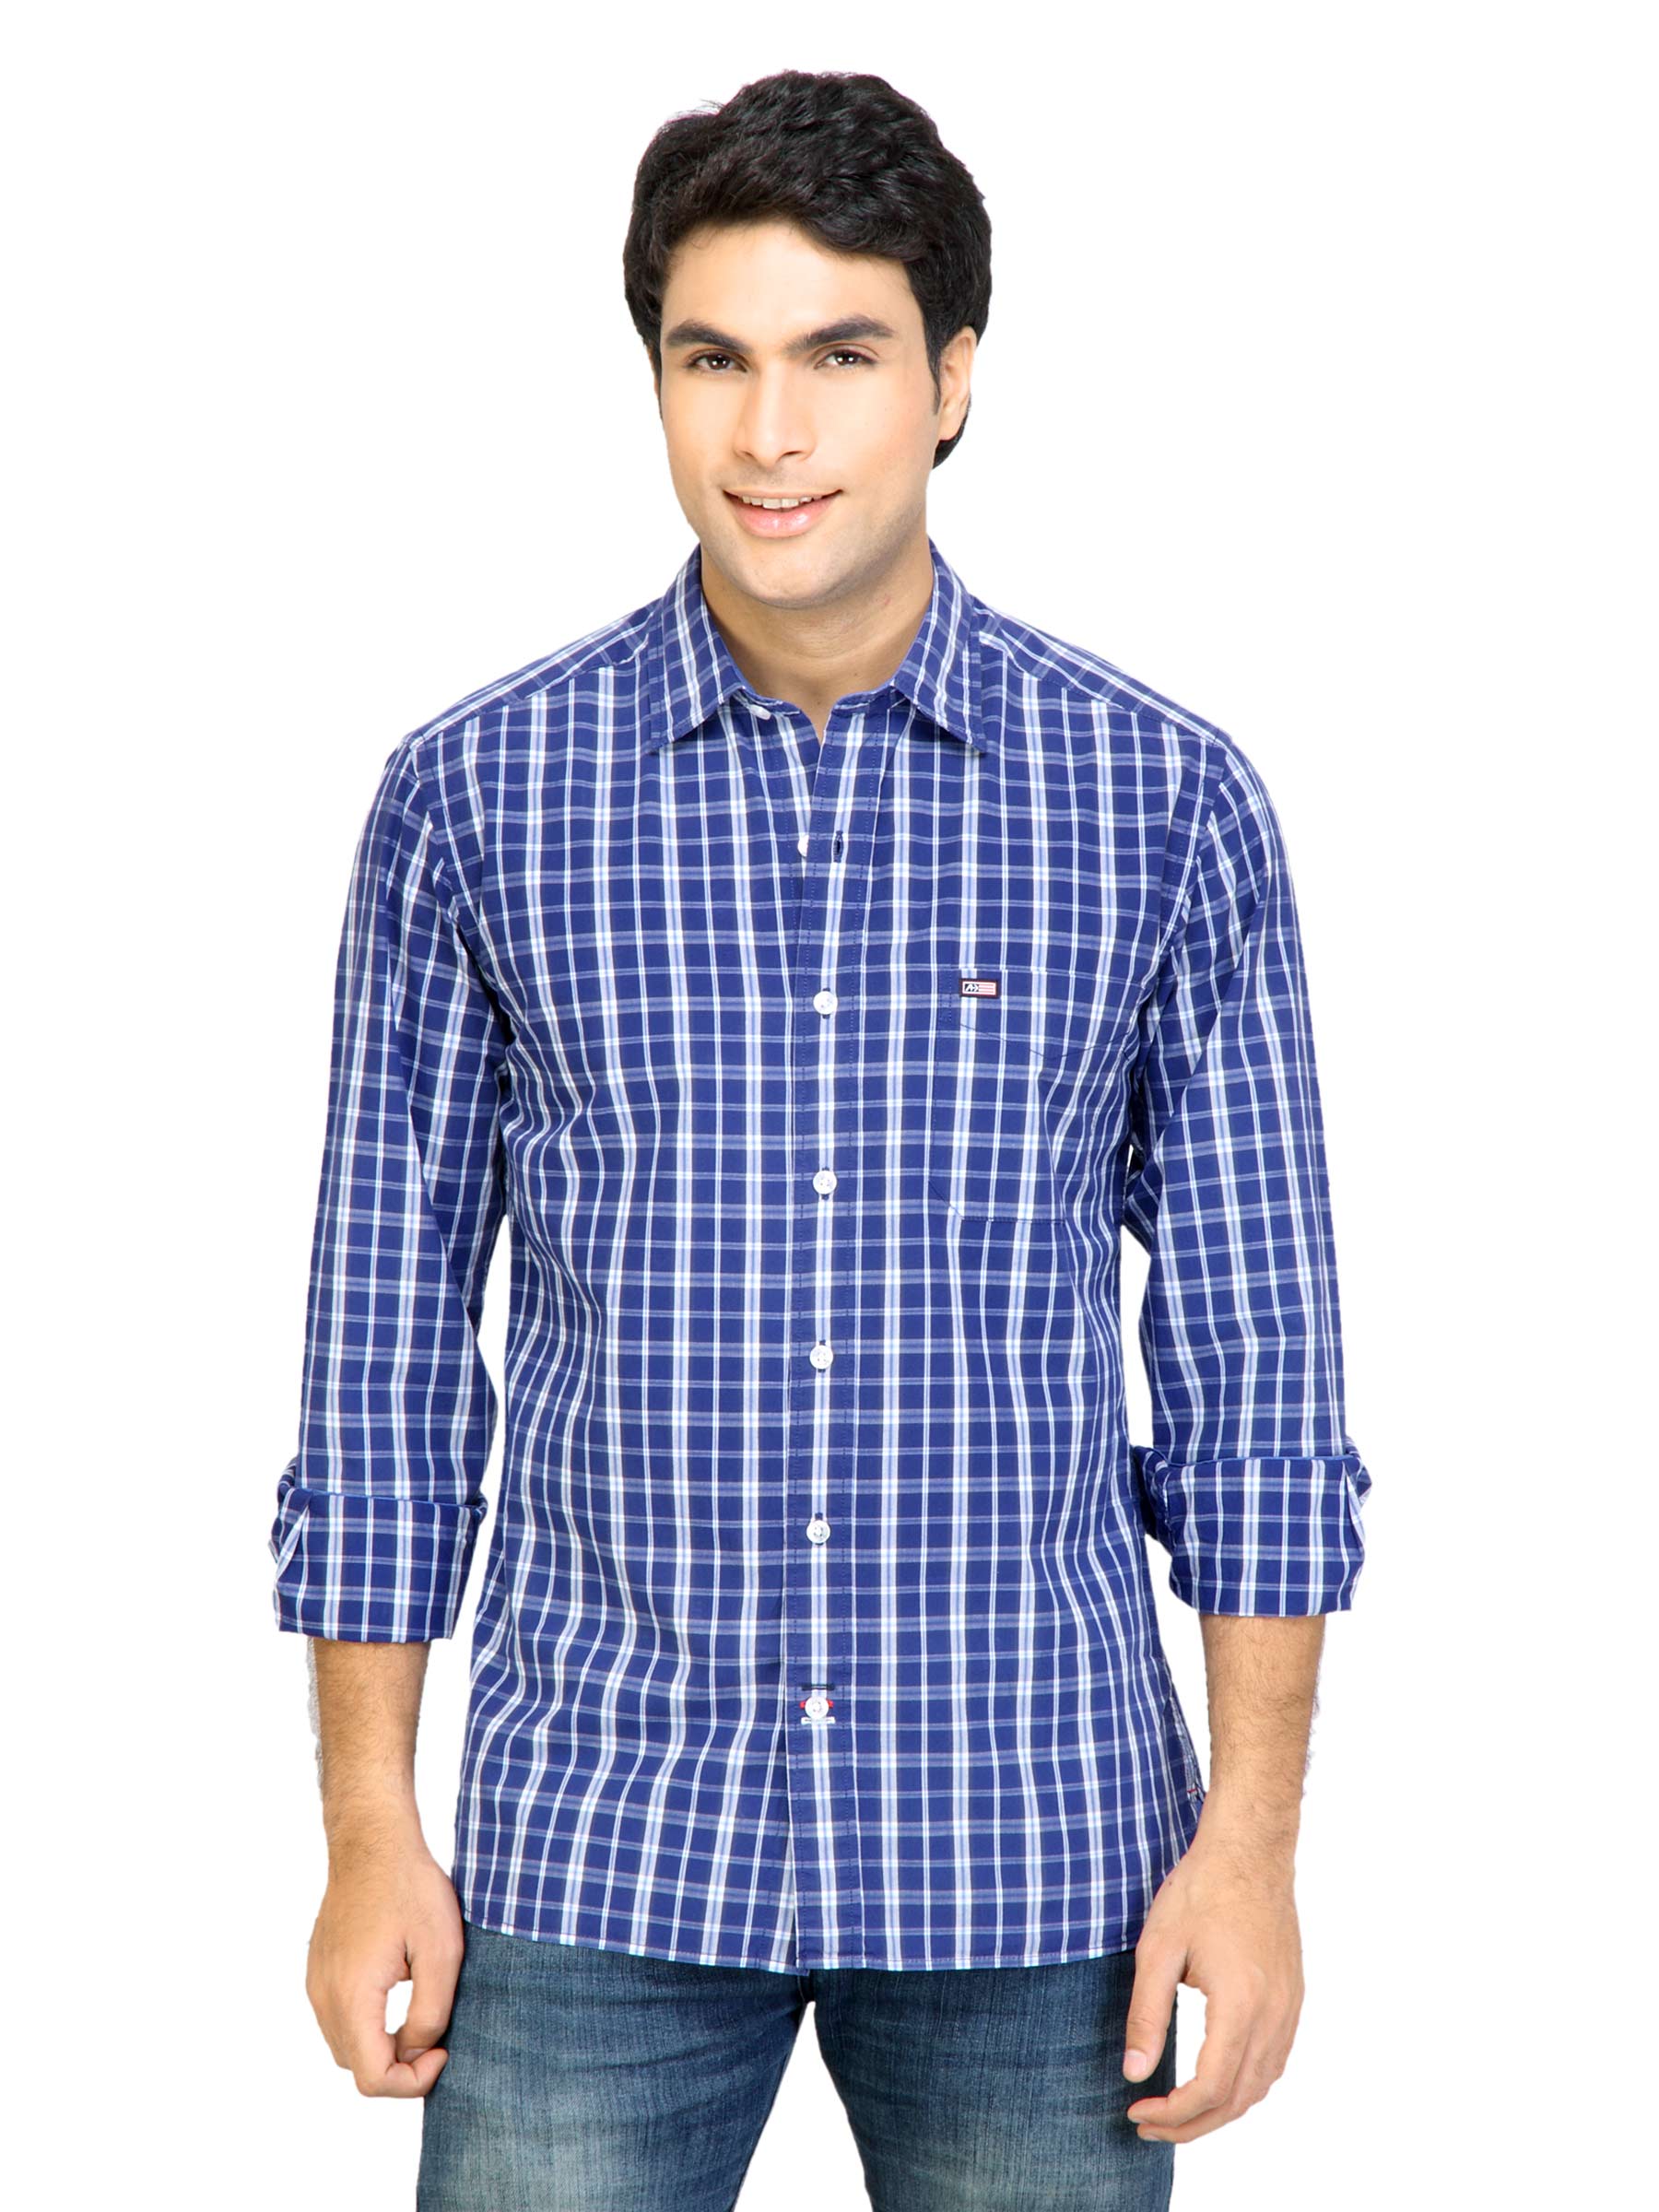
Arrow Sport Men Check Blue Slim Fit Shirt
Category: Apparel / Topwear / Shirts
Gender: Men
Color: Blue
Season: Fall 2011
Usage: Casual